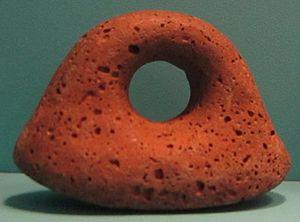
Le poï est l'ingrédient de base de la cuisine traditionnelle hawaïenne. Préparé à partir de cormes de taro bouillis puis broyés, il peut être mangé tel quel ou incorporé dans diverses préparations culinaires.